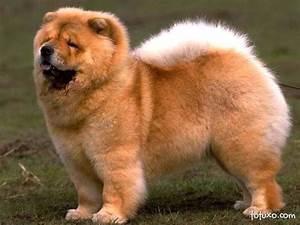
dog